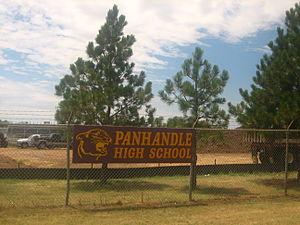
La ville de Panhandle est le siège du comté de Carson, dans l’État du Texas, aux États-Unis. Sa population s’élevait à 2 452 habitants lors du recensement de 2010, estimée à 2 370 habitants en 2016.